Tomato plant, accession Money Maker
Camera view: bottom (45 deg); turntable rotation: 60 degrees
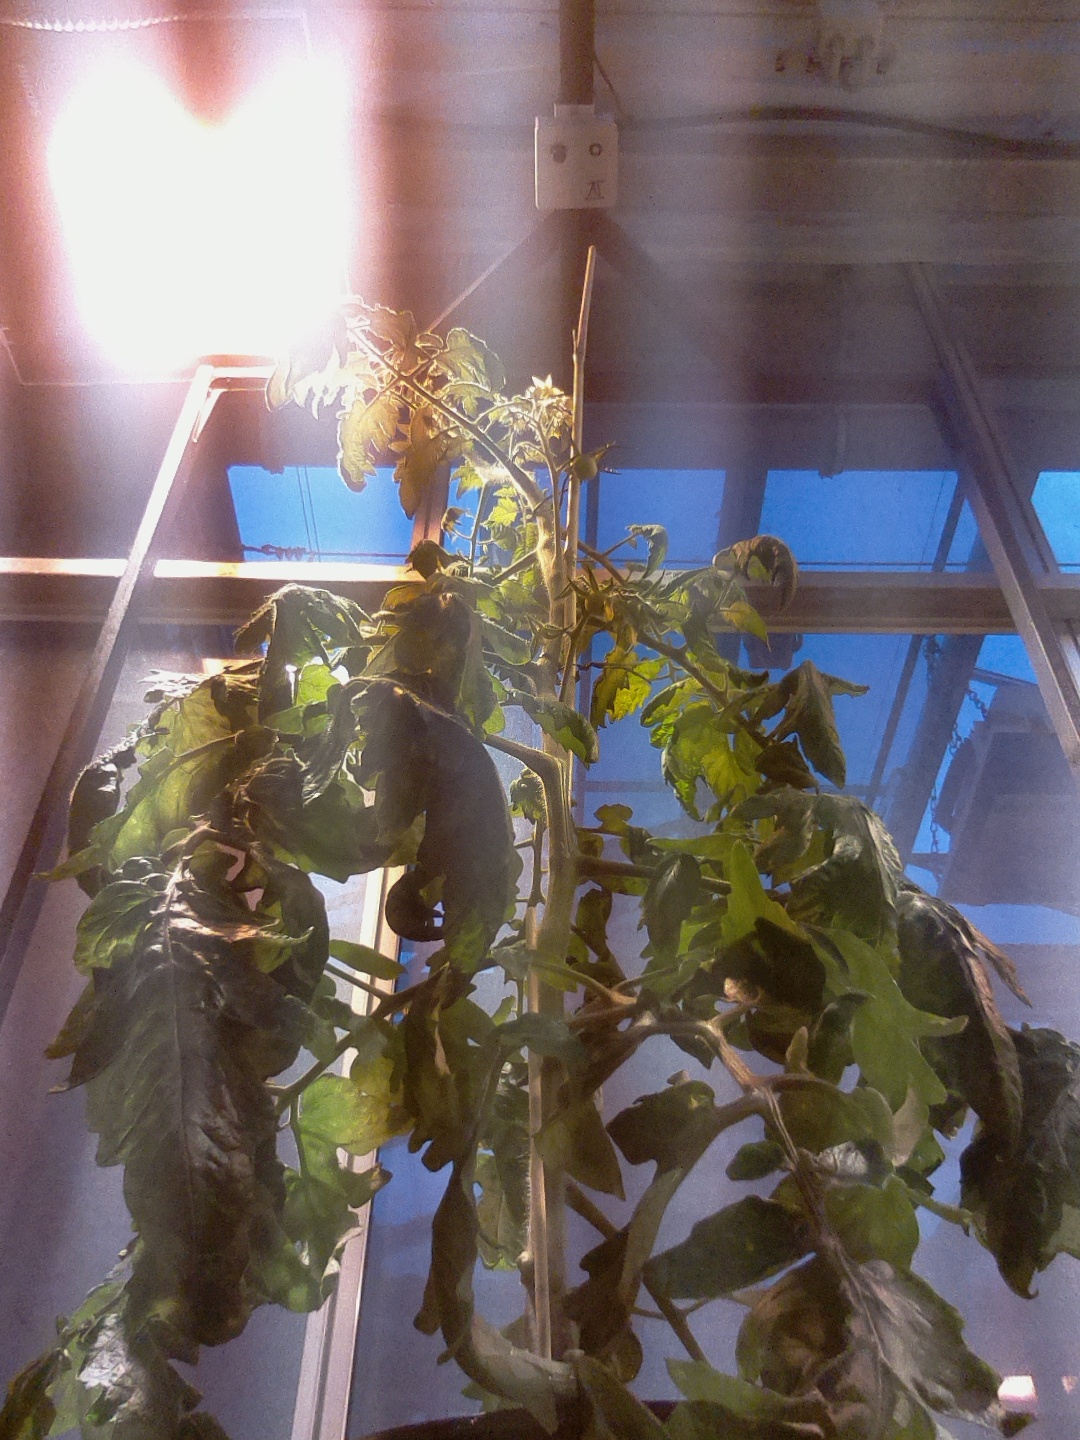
BBCH growth stage 71: 10%-20% of final fruit size